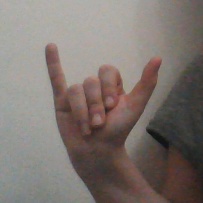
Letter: ya